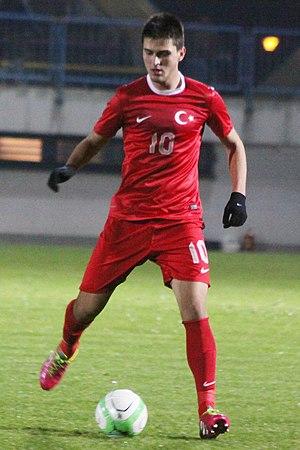
Okay Yokuşlu, né le 9 mars 1994 à Konak, est un footballeur turc. Il évolue au poste de milieu de terrain au Celta de Vigo.